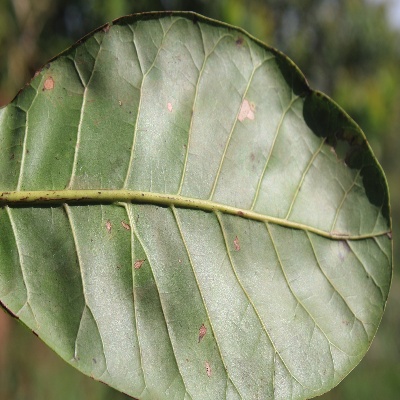
Crop: Cashew
Condition: anthracnose